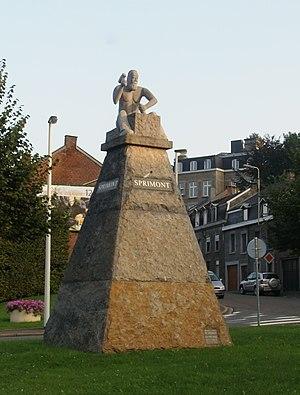
Sprimont (Belgique): Monument pour les tailleurs de pierre